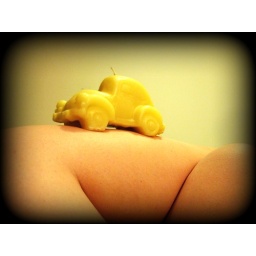
Around the world in a yellow candle car! January 13, 2009